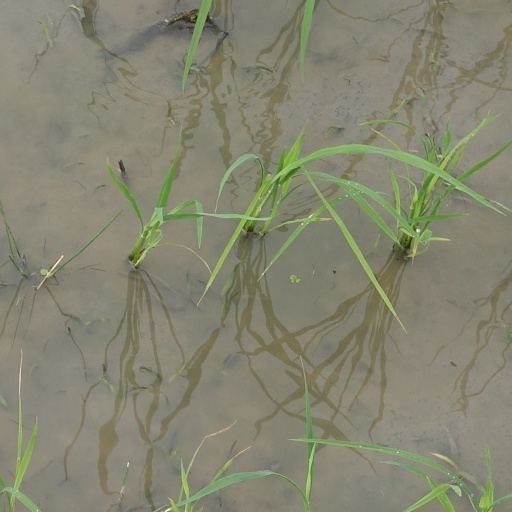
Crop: rice